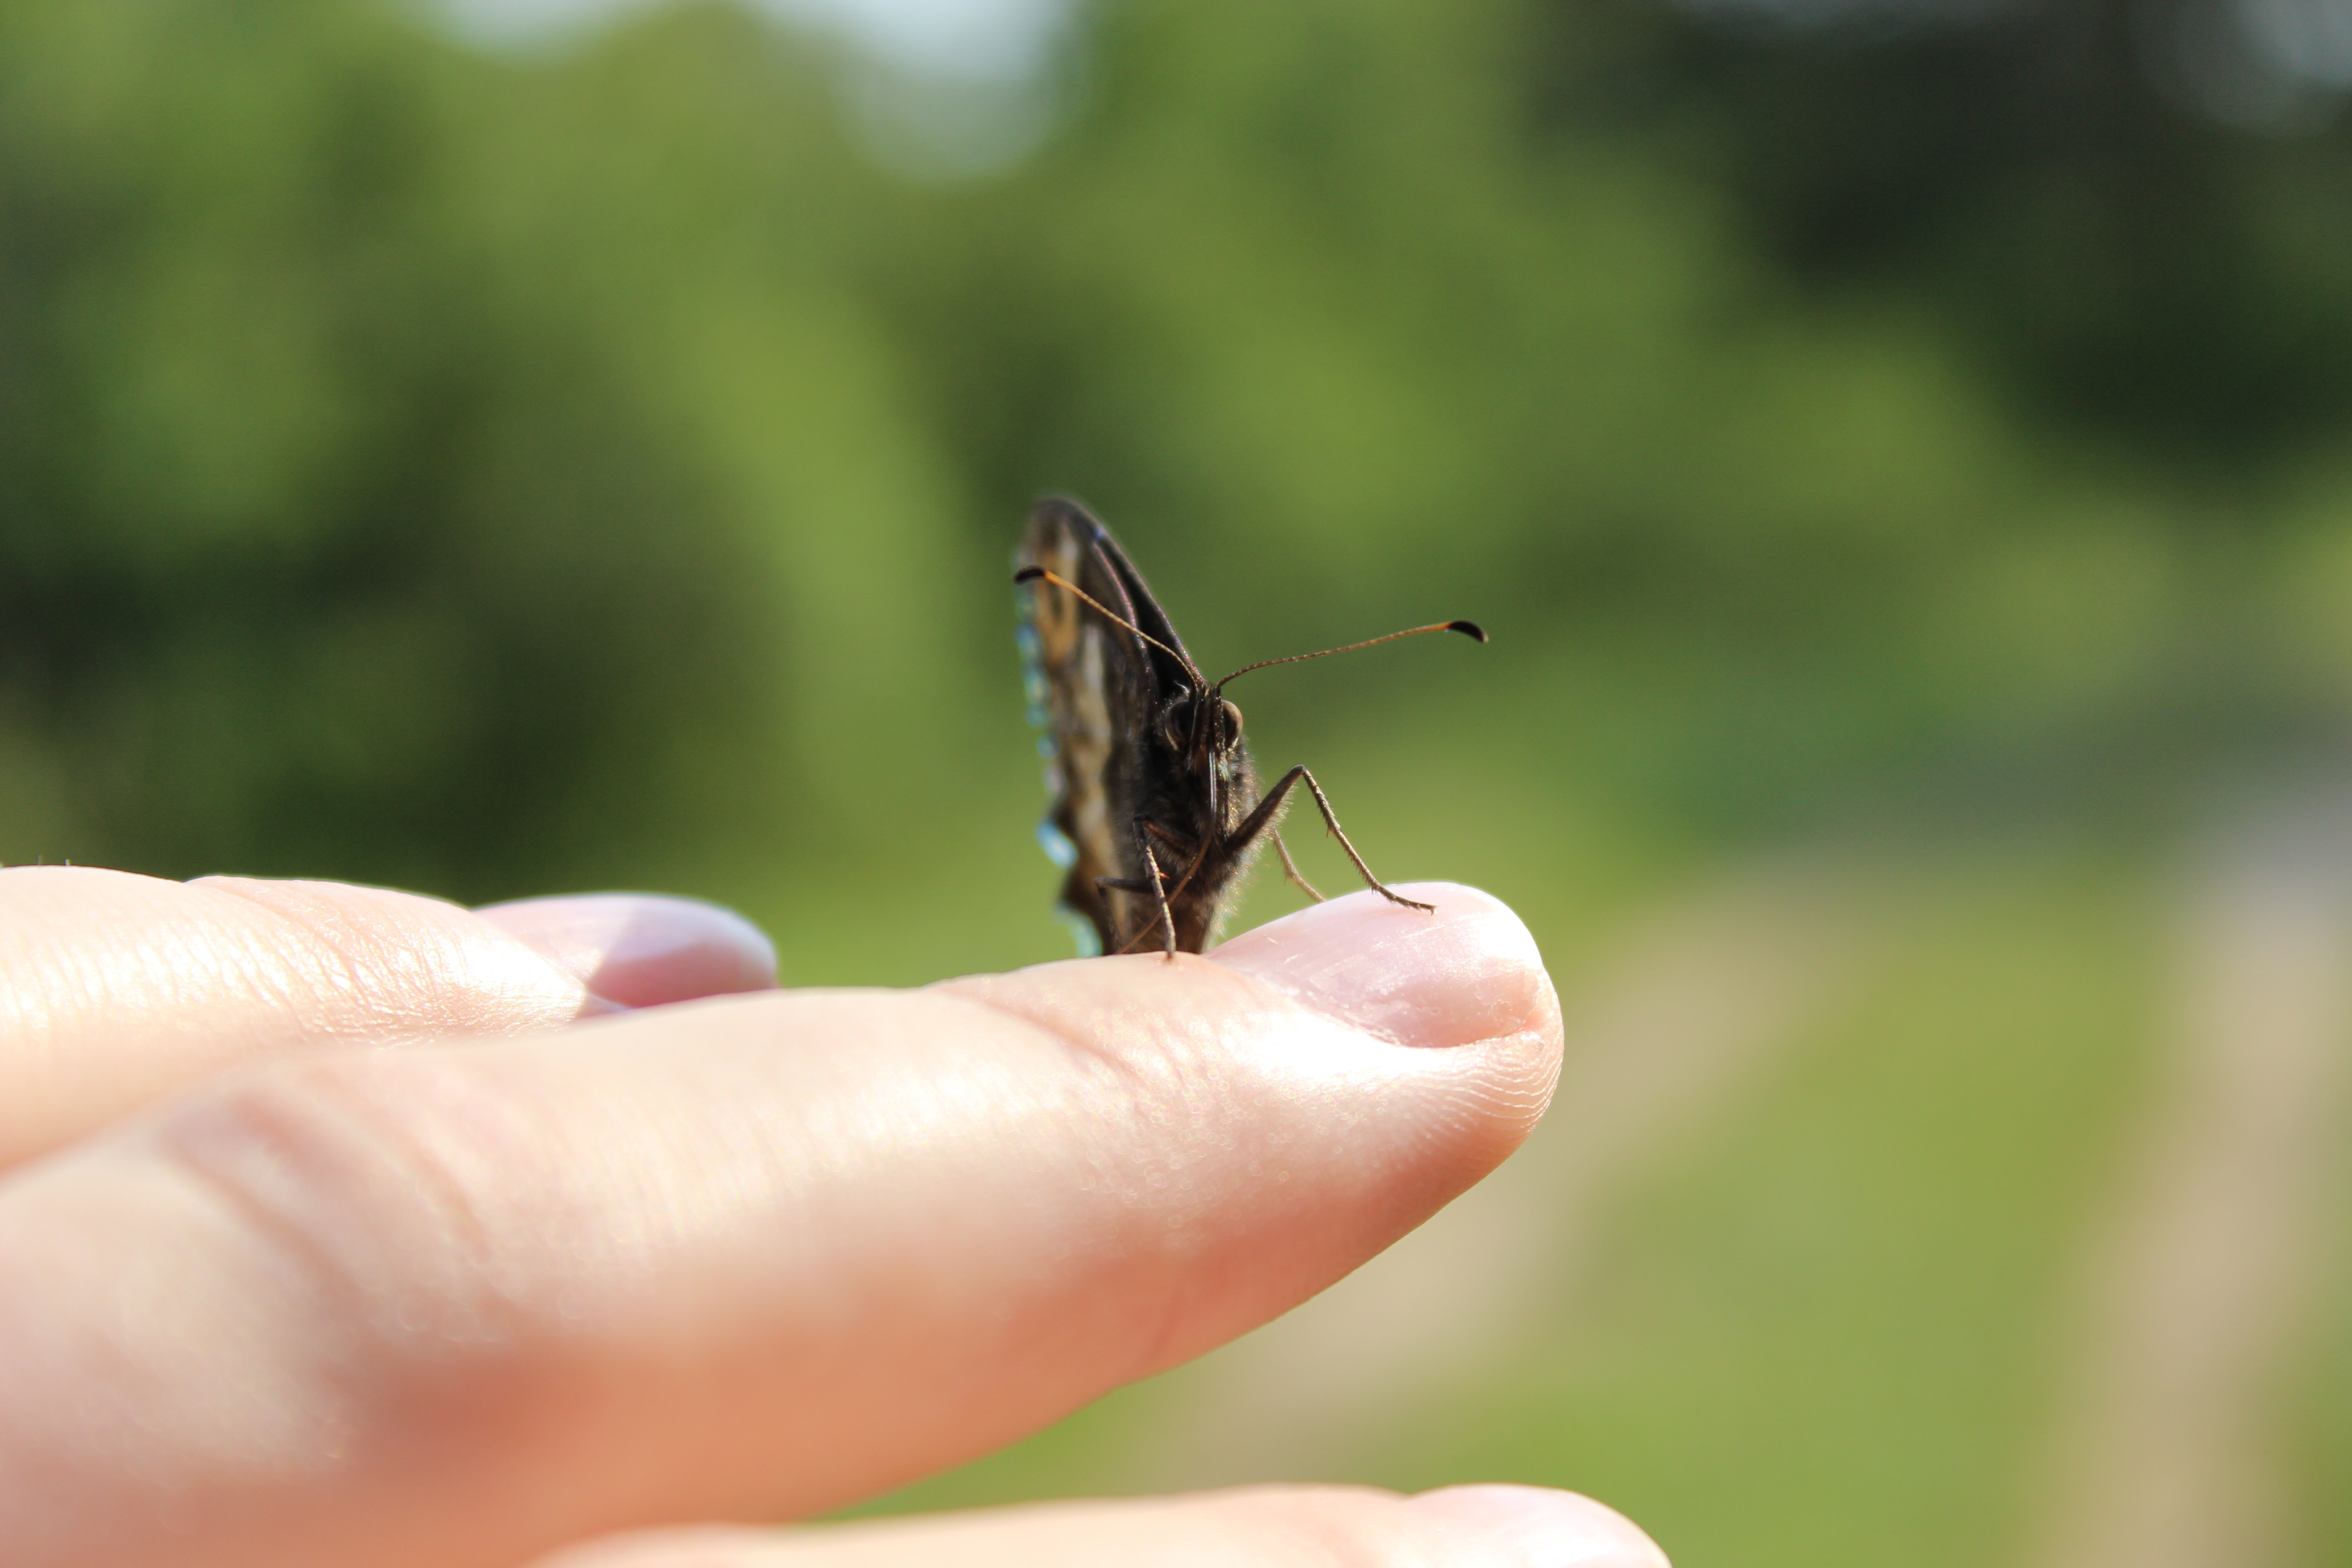
nature, grass, wing, photography, leaf, flower, fly, green, insect, butterfly, fauna, invertebrate, close up, macro photography, arthropod, moths and butterflies